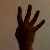
The image shows a hand gesture representing the number 4 in Indian Sign Language.